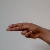
The image shows a hand gesture representing the letter 'H' in Indian Sign Language.